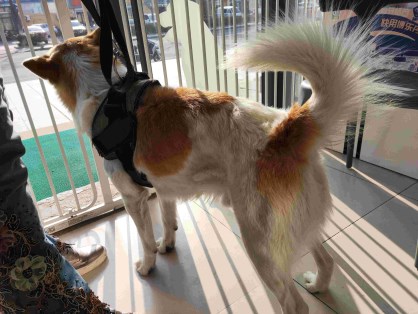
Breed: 3336-n000121-chinese_rural_dog